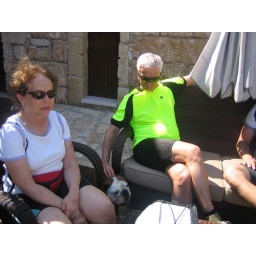
cute dog in Puglia